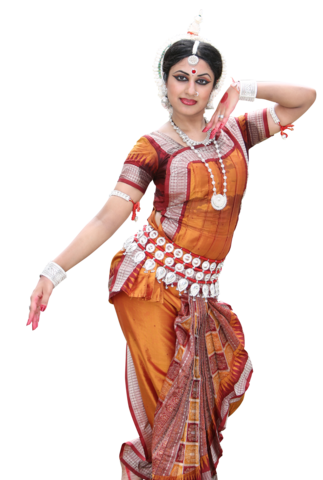
Dance form: odissi